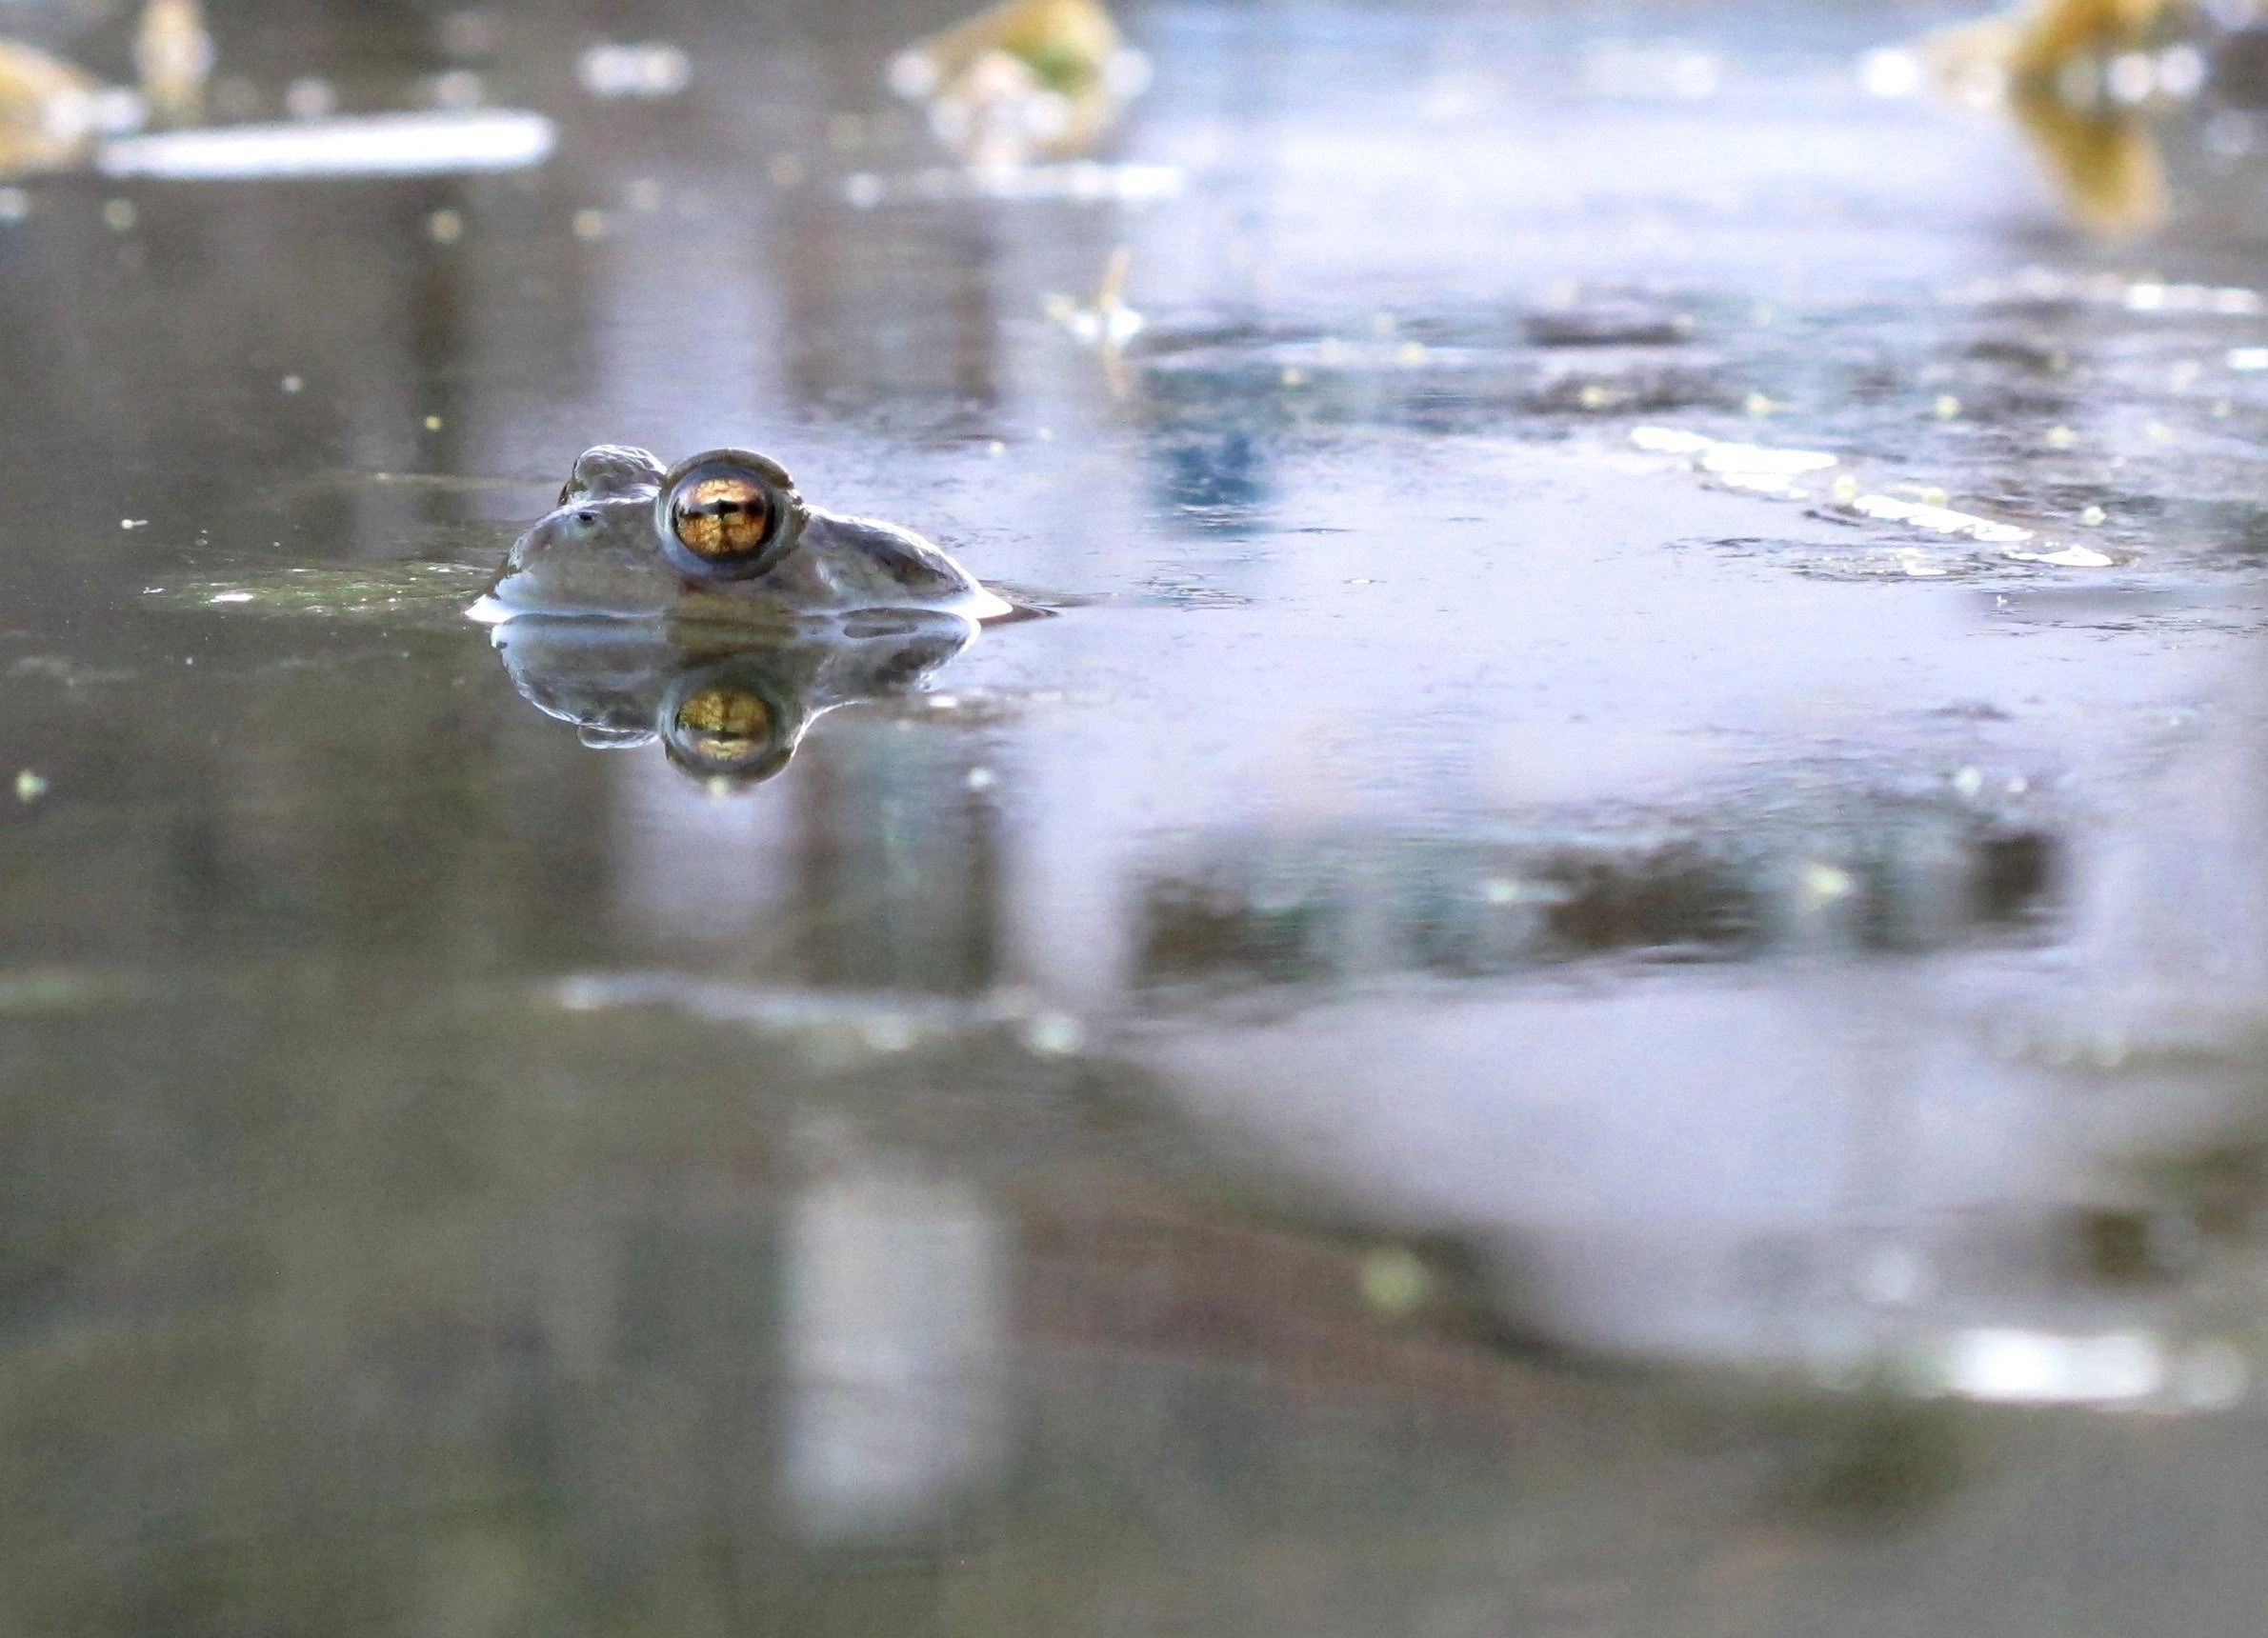
water, bird, animal, pond, wildlife, swim, reflection, frog, amphibian, eyes, duck, creature, waterfowl, water bird, ducks geese and swans